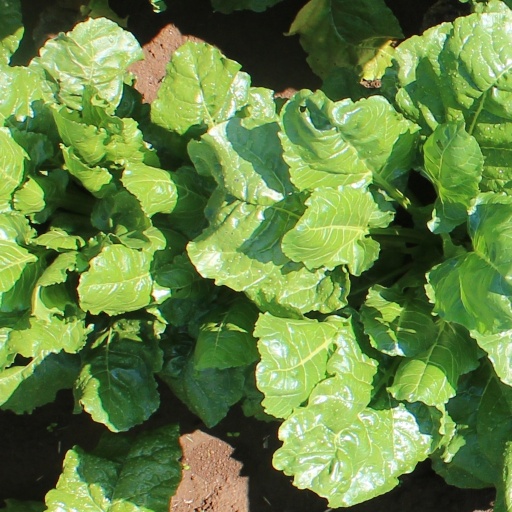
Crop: sugar beet